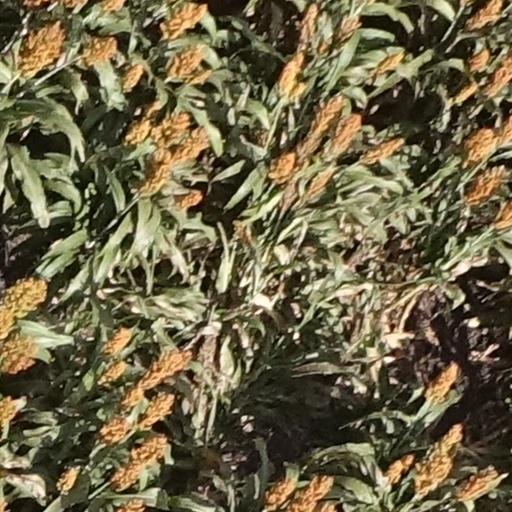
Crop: sorghum